Luis Calderón Vega

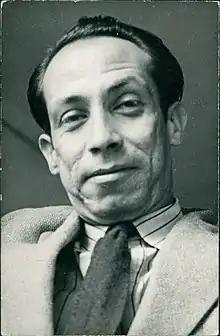
Luis Calderón

Luis Calderón Vega (1911–1989) was a Mexican politician and writer. Along with other leading opposition politicians, he was one of the founders of the National Action Party (PAN) in 1939.